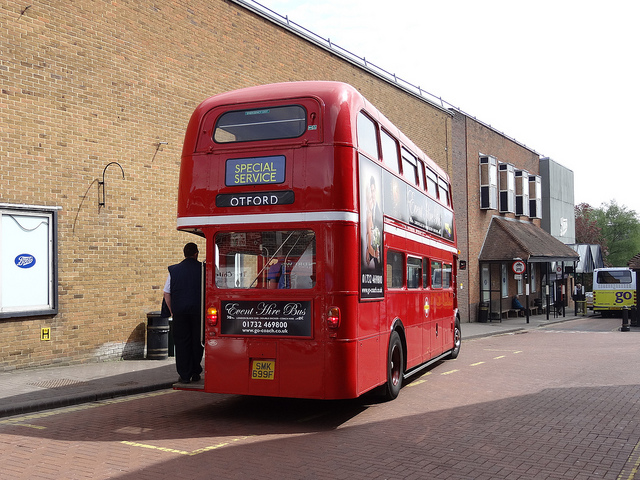
A double deck tour bus at a pickup stop with passengers.

A doublebdecker red bus is stopped next to the curb outside a building.

A double decker bus parked outside of a brick building.

Man standing on the side of a red bus

Red double-decker bus parked in front of a brick building.